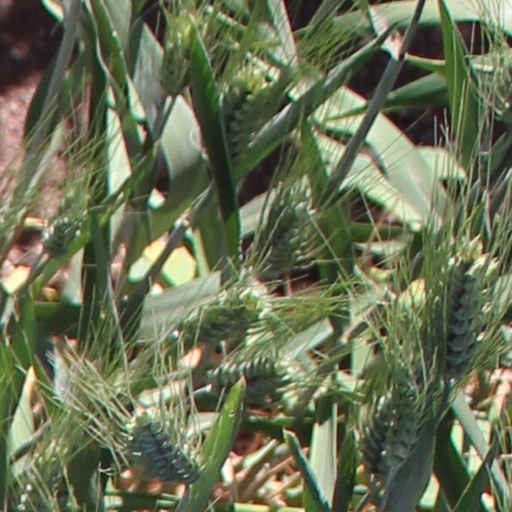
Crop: wheat